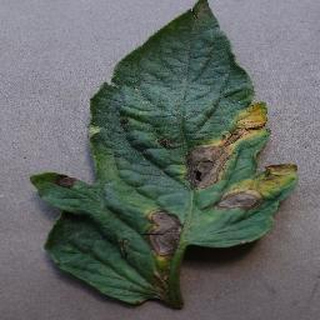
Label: tomato_early_blight